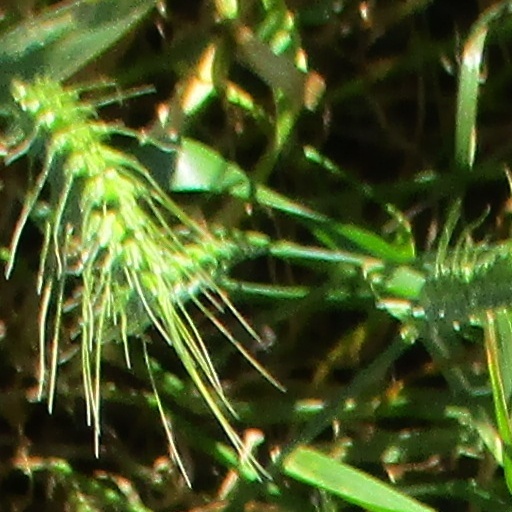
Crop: wheat